Dairy industry in the United Kingdom

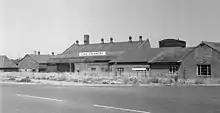
The CWS Creamery on Borough Road

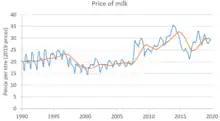
Price of milk in the UK from 1990 to 2019, both each month and the two-year average. Values are in 2019 prices.

In Europe, UK milk production is third after France & Germany and is around the tenth highest in the world. There are around 12,000 dairy farms in the UK.